British Rail

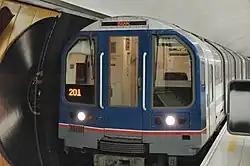
The Waterloo & City line was part of Network SouthEast.

The Waterloo & City line, part of Network SouthEast, was not included in the privatisation and was transferred to London Underground in April 1994. The remaining obligations of British Rail were transferred to BRB (Residuary) Limited.